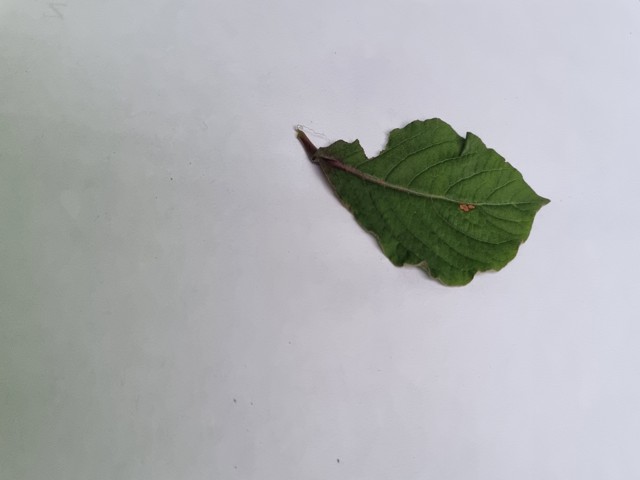
Plant: apang